Panhala

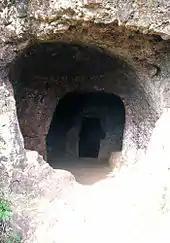
Parashar caves

Panhala was traditionally considered the residence of Maharishi Parashara. The Karvir or Kolhapur Puran, a modern (1730) compilation, mentions Panhala as Pannagalay (home of serpents). In old inscriptions, the name appears as Pranlak and Padmanal. These are supposed to be the caves where the sage Parashar lived. Moropant, an 18th-century Marathi poet, wrote most of his work in these caves. Moropant's birthplace is Panhala. These caves are mentioned in the Karvir Puraan as tirths (holy water).